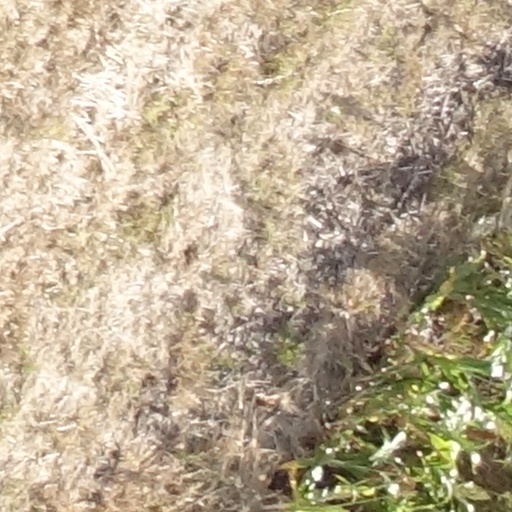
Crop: sorghum